North Leigh

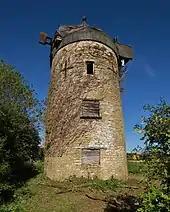
Tower windmill at North Leigh, built 1833, neglected and semi-derelict May 2019

In the centre of the village is North Leigh windmill. It is a tower mill built in 1833 by Joseph Shepherd, who was a baker as well as a miller. It had four common sails and a conical cap. The mill was restored in 1881 and 1933, but during the Second World War the cap was removed in 1940 to make an observation post. This led the interior of the building to fall into decay, and in the 1980s West Oxfordshire District Council tried to compel the owner to repair it. The mill still lacks sails, but it now has a new cap to make it weatherproof.